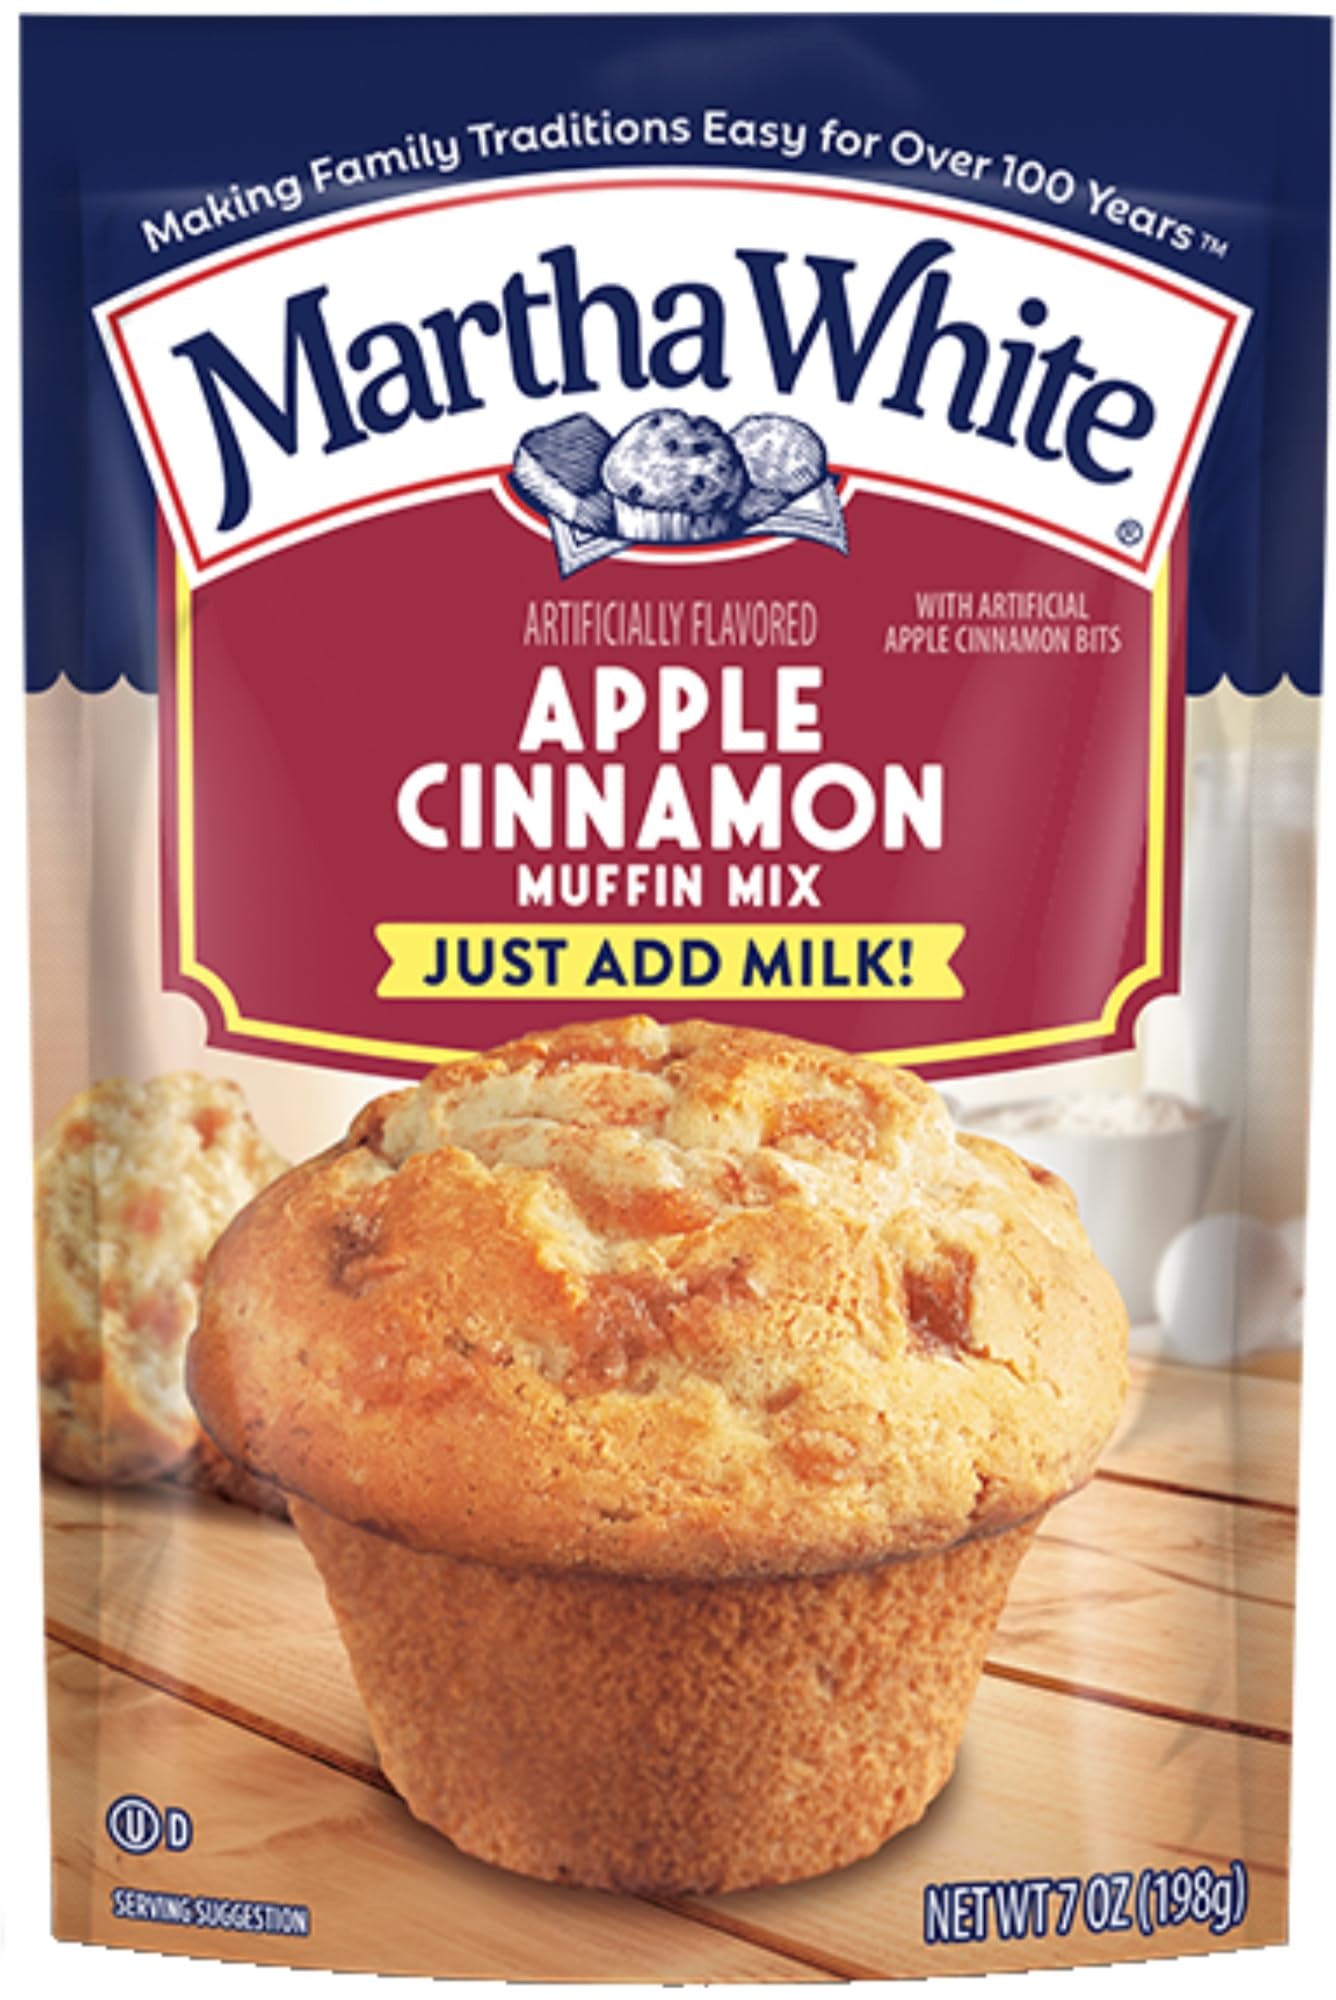
Item Name: Martha White Muffin Mix Apple Cinnamon 7.0 oz. (Pack of 6)
Bullet Point 1: Martha White Apple Cinnamon Muffin Mix
Bullet Point 2: 6 - 7 oz bags
Bullet Point 3: Just add milk
Bullet Point 4: Good source of calcium
Bullet Point 5: Excellent source of 5 vitamins and iron
Product Description: <b>6 - 7 oz bags of Martha White Apple Cinnamon Muffin Mix</b><br>Just add milk. Good source of calcium, excellent source of 5 vitamins and iron.
Value: 42.0
Unit: Ounce

Price: 9.755